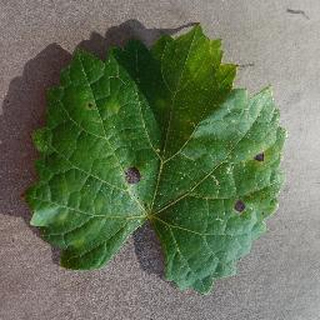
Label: grape_black_rot